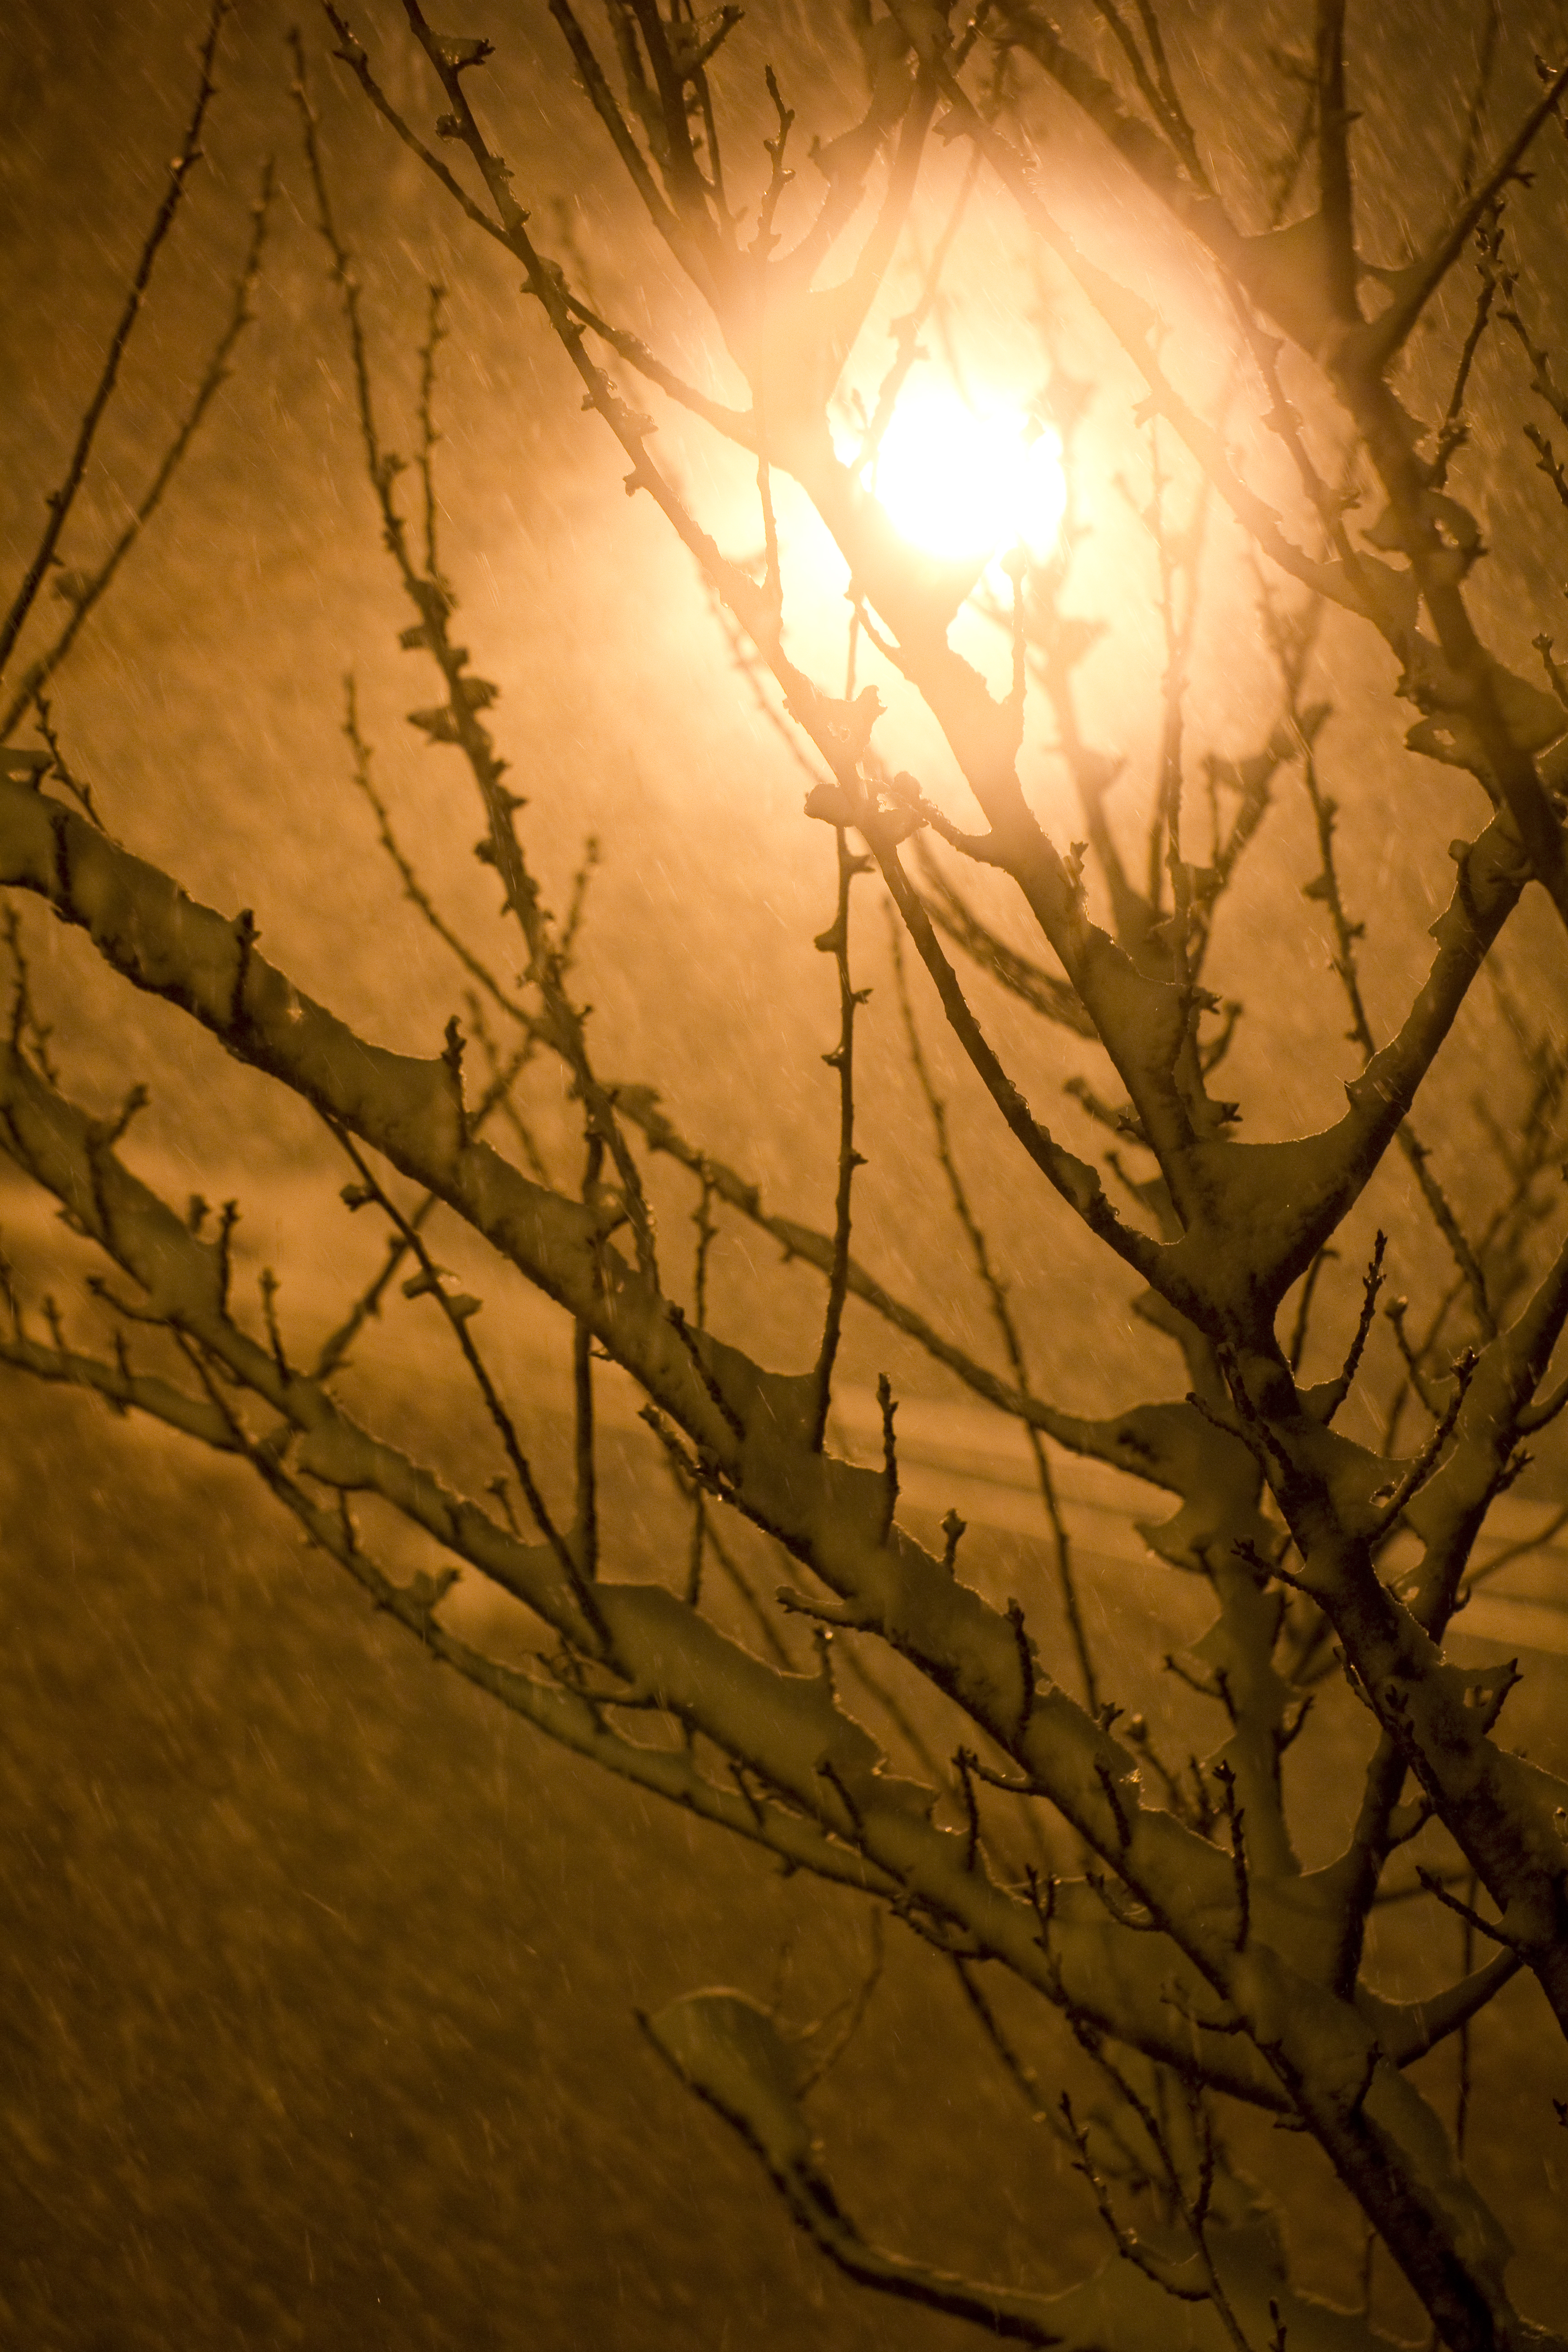
tree, branch, snow, light, sun, sunset, street, sunlight, texture, leaf, reflection, autumn, darkness, lights